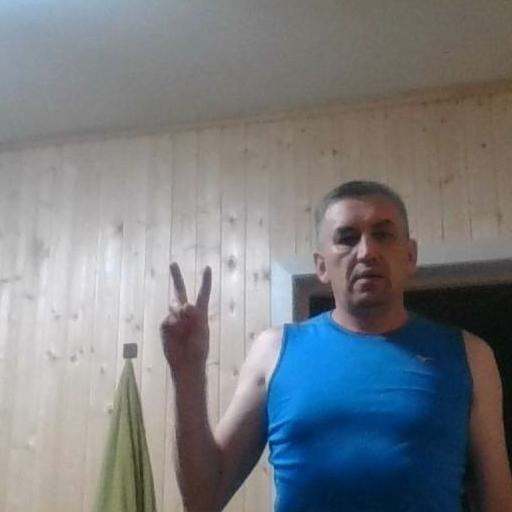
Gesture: peace